Eaton Ford

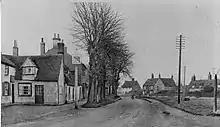
Rose and Crown pub Eaton Ford about 1905

Huntingdonshire District Council is the next tier, with offices in Huntingdon. It collects all council tax and administers/provides building regulations, planning and environmental checks/approvals, day centres, assessed housing benefits, parks, waste collections, a communal leisure budget and supports tourism.